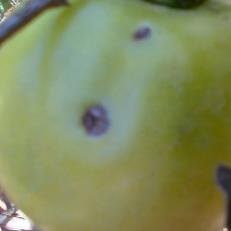
Crop: Tomato
Condition: alternaria-d